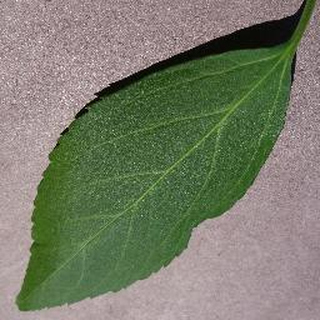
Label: healthy_cherry